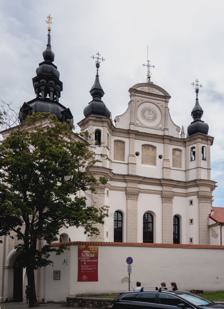
Building: Church of St. Michael, Vilnius
Country: Lithuania
Year built: 1597
Church of St. Michael the Archangel Šv. Mykolo bažnyčia Main façade of St Michael's Religion Affiliation Roman Catholic District Old Town Location Location Vilnius , Lithuania Geographic coordinates 54°40′58″N 25°17′32″E / 54.6828°N 25.2922°E / 54.6828; 25.2922 Architecture Architect(s) Giovanni Battista Gisleni , Zigmuntas Hendelis, Wacław Michniewicz Type Church Style Baroque , Gothic , Renaissance Completed 1594 Materials plastered masonry UNESCO World Heritage Site Official name Vilnius Old Town Type Cultural Criteria Cultural: (ii), (iv) Designated 1994 Reference no. 541 UNESCO region Europe St Michael's Church or St. Michael the Archangel Church ( Lithuanian : Šv. Mykolo bažnyčia ) is a former Roman Catholic church in Vilnius ' Old Town , on the right bank of the Vilnia River . It now hosts the Church Heritage Museum. History In 1594-97 the church was commissioned by the Chancellor of the Grand Duchy of Lithuania Lew Sapieha as a mausoleum for his family. The construction was finished in ca. 1604, but in 1627 the roofing fell in; later stonemason Jonas Kajetka rebuilt it. During the 1655-61 war with Moscow the Cossacks burned down and ravaged the church; it was renovated in 1663-73. A Baroque belfry was built in the 1st quarter of the 18th century. The church was closed down by the tsarist authorities in 1888, and in 1905 returned to Sapiehas , renovated in 1905-12. In 1933 both the church and monastery were renovated again (under supervision by Stanislaw Lorentz ). In 1972-2006 the Museum of Architecture operated in the church. Church Heritage Museum was established in 2009 at the church. Museum presents and exhibits the oldest sacral valuables. In the centre of the exposition is treasury of Vilnius Cathedral . Lectures, concerts, book presentations are held in the Museum. Educational programmes for children and adults introduce the history of Lithuanian Church, sacral art and architecture. Architecture The harmonious whitewashed façade of St. Michael is built in a transitional style from Renaissance into Baroque ; there are twin towers with elegant Baroque spires on both sides. The façade is divided by pilasters with original capitals decorated with floral motifs; the pediment has a frieze, also with floral motifs. Atop the belfry sits an iron weathervane (18th century) representing Saint Michael the Archangel crushing the devil underfoot. The interior is rich but austere. It is a single-nave space with tunnel vaults (in a pattern of stars, hearts and rosettes ). The high altar is of the late Renaissance style (first half of the 17th century), made of black, red, brown, dark green marble, decorated with white alabaster ; side altars are rococo (18th century). References